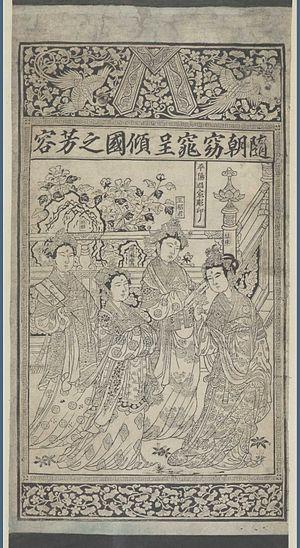
Cet article établit la chronologie de l'histoire de la presse à travers le monde, depuis l'Antiquité jusqu'à nos jours.
Les quatre beautés de la Chine antique sont les quatre plus belles femmes du monde chinois antique, à savoir Xi Shi, Wang Zhaojun, Diao Chan et Yang Guifei. Parmi celles-ci seule Diao Chan est un personnage fictif, du roman Les Trois Royaumes.